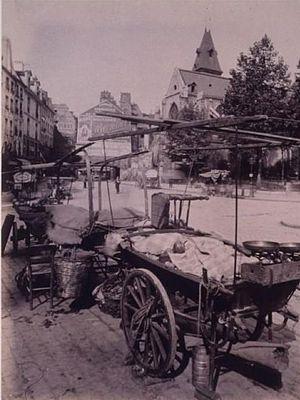
La rue Mouffetard, familièrement nommée « la Mouffe », est une voie du 5ᵉ arrondissement de Paris.
L'église Saint-Médard est située au nᵒ 141 rue Mouffetard à Paris, sur la rive gauche de la Seine, au sud-est de la montagne Sainte-Geneviève. Édifiée du XVᵉ au XVIIIᵉ siècle, elle est l'église paroissiale des fidèles d'une partie du 5ᵉ arrondissement, quartier du Jardin-des-Plantes et partiellement quartier du Val-de-Grâce, ainsi que d'une partie du 13ᵉ arrondissement, parties des quartiers Croulebarbe et de la Salpêtrière. Depuis la séparation de l'Église et de l'État, elle est la propriété de la Ville de Paris et est affectée au culte catholique.